Crystal City station (Washington Metro)

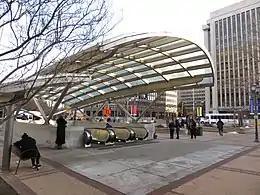
The station entrance in 2016

The station has two side platforms in a cylindrical vault, which runs east–west under plazas on the north side of 18th Street South between Jefferson Davis Highway and Crystal Drive. The fare mezzanine is located above the center of the platforms. The single station entrance is on the northwest corner of 18th Street South and South Bell Street, with a bank of escalators leading to an upper mezzanine.